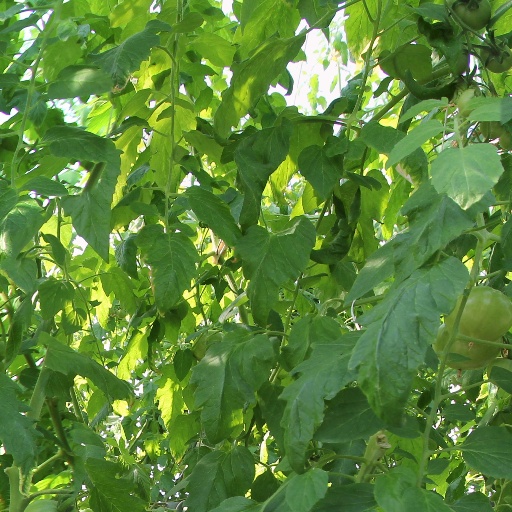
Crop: tomato